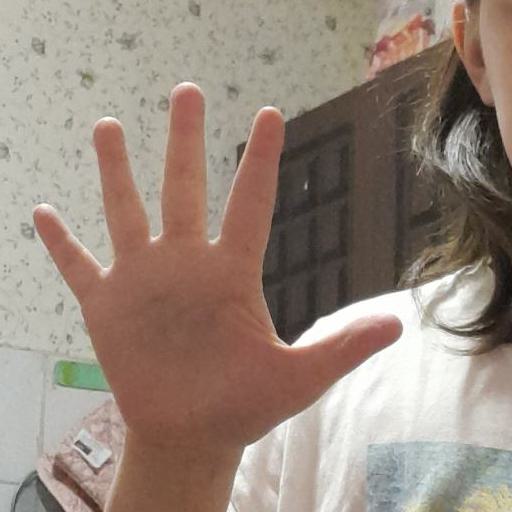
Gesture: palm